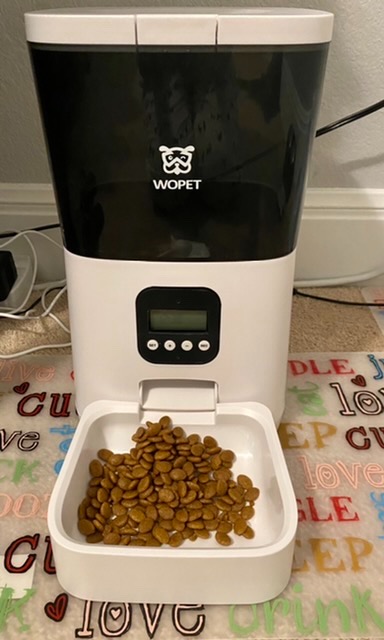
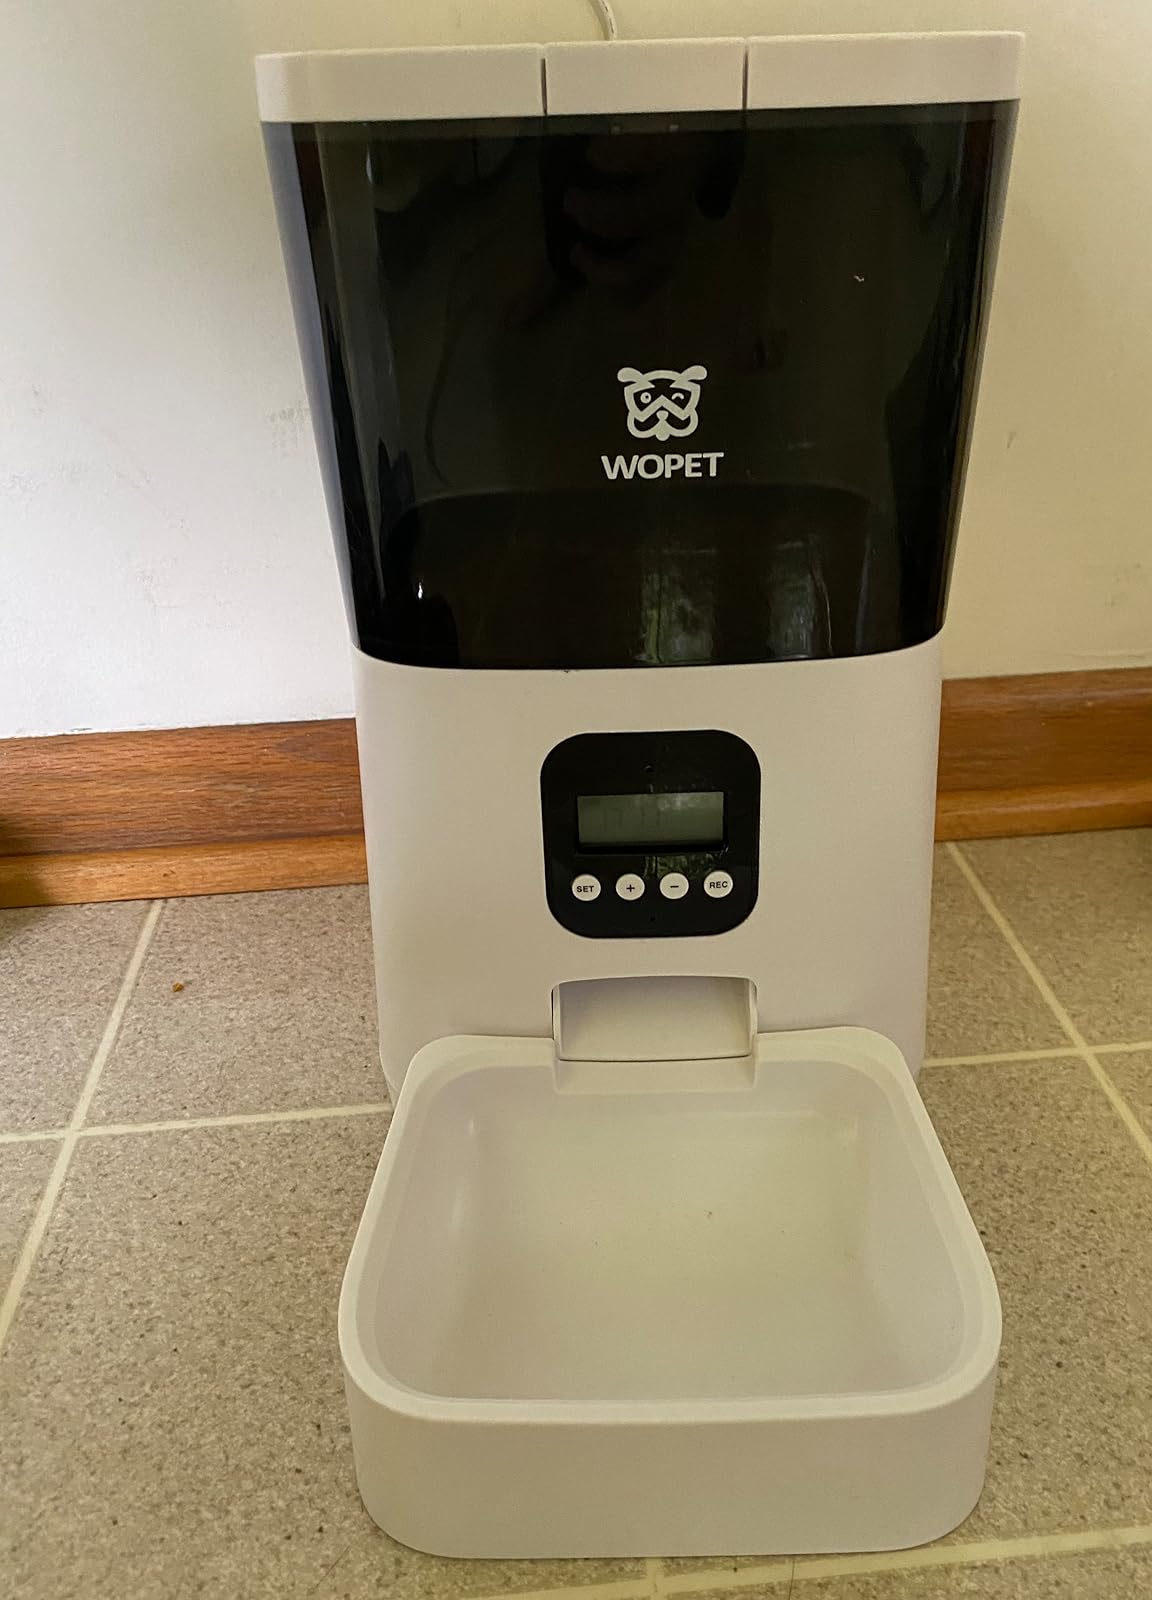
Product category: items_feeder
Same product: yes